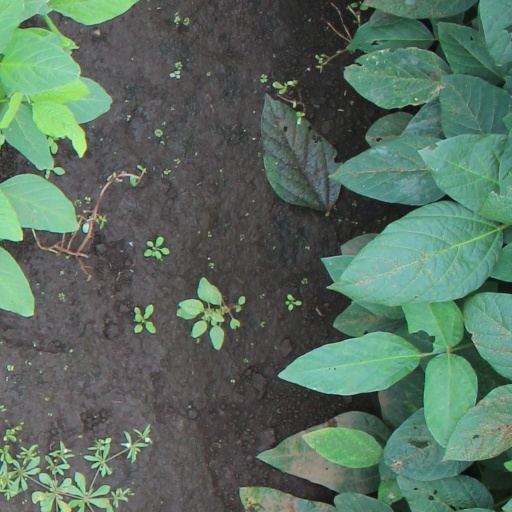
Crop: soybean